Rafael Marchán

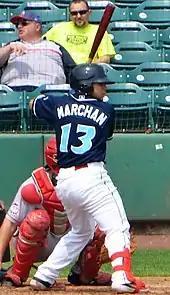
Marchan with the Lakewood Blueclaws in 2019

In 2018, Marchan was promoted to the Williamsport Crosscutters of the Low–A New York-Penn League (NYPL), where he drew praise from his coaches as both a catcher and a batter: in addition to improving his ability to handle pitchers and call games from behind the plate, by the NYPL All-Star game in August, the switch-hitting Marchan was batting .297 left-handed and .325 right-handed. Marchan appeared at the All-Star Game that summer, reaching base in five of his six plate appearances. At the end of the year, leading the team with nine stolen bases (while being caught six times; 2nd in the league) and fourth in the NYPL with a .301 batting average, as he had no home runs and 12 RBIs in 196 at bats, Marchan was named the Crosscutters' most valuable player (MVP).